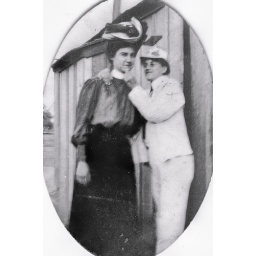
Myrtle in white pants